Monarchy of Solomon Islands

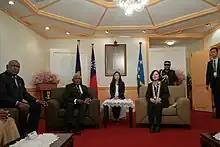
Governor-General Sir Frank Kabui hosting President Tsai Ing-wen of Taiwan at Government House, 2017

Succession is by absolute primogeniture governed by the provisions of the Succession to the Crown Act 2013, as well as the Act of Settlement, 1701, and the Bill of Rights, 1689. This legislation limits the succession to the natural (i.e. non-adopted), legitimate descendants of Sophia, Electress of Hanover, and stipulates that the monarch cannot be a Roman Catholic, and must be in communion with the Church of England upon ascending the throne. Though these constitutional laws, as they apply to Solomon Islands, still lie within the control of the British Parliament, both the United Kingdom and Solomon Islands cannot change the rules of succession without the unanimous consent of the other realms, unless explicitly leaving the shared monarchy relationship; a situation that applies identically in all the other realms, and which has been likened to a treaty amongst these countries.